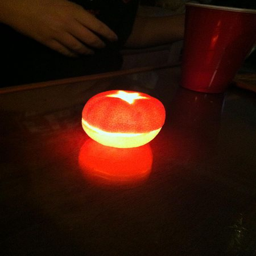
how to make a candle out of an orange : all you need is a knife and olive oil !